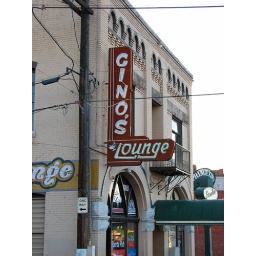
Nice looking neon sign and building housing Gino's Lounge in Pueblo, Colorado.